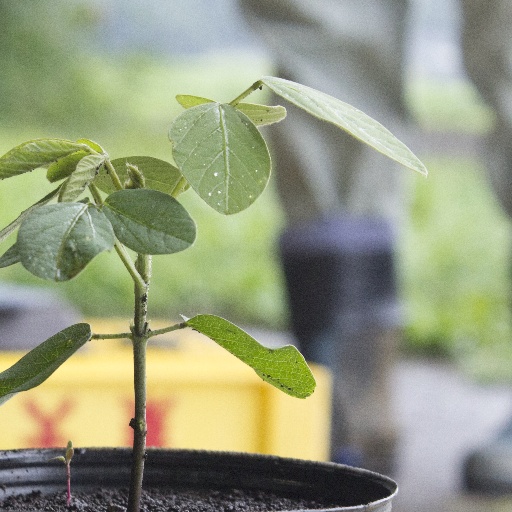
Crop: soybean